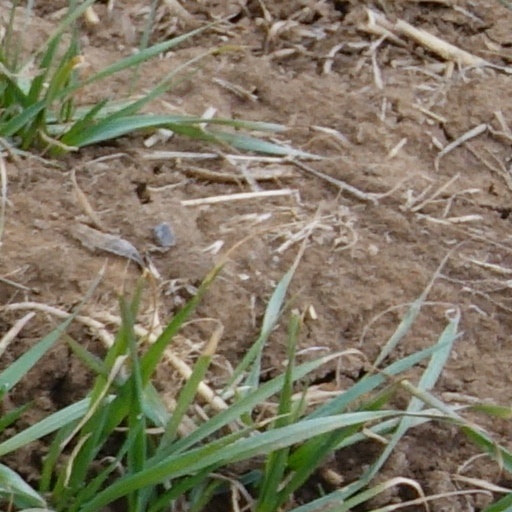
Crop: wheat